Pyraminx

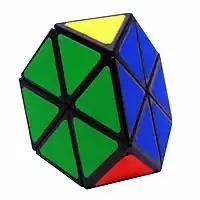
A solved Tetraminx.

The world record single solve is 0.73 seconds, set by Simon Kellum of the United States at Middleton Meetup Thursday 2023. The world record average of five solves (excluding fastest and slowest) is 1.15 seconds, set by Sebastian Lee of Australia at Maitland Spring 2024.